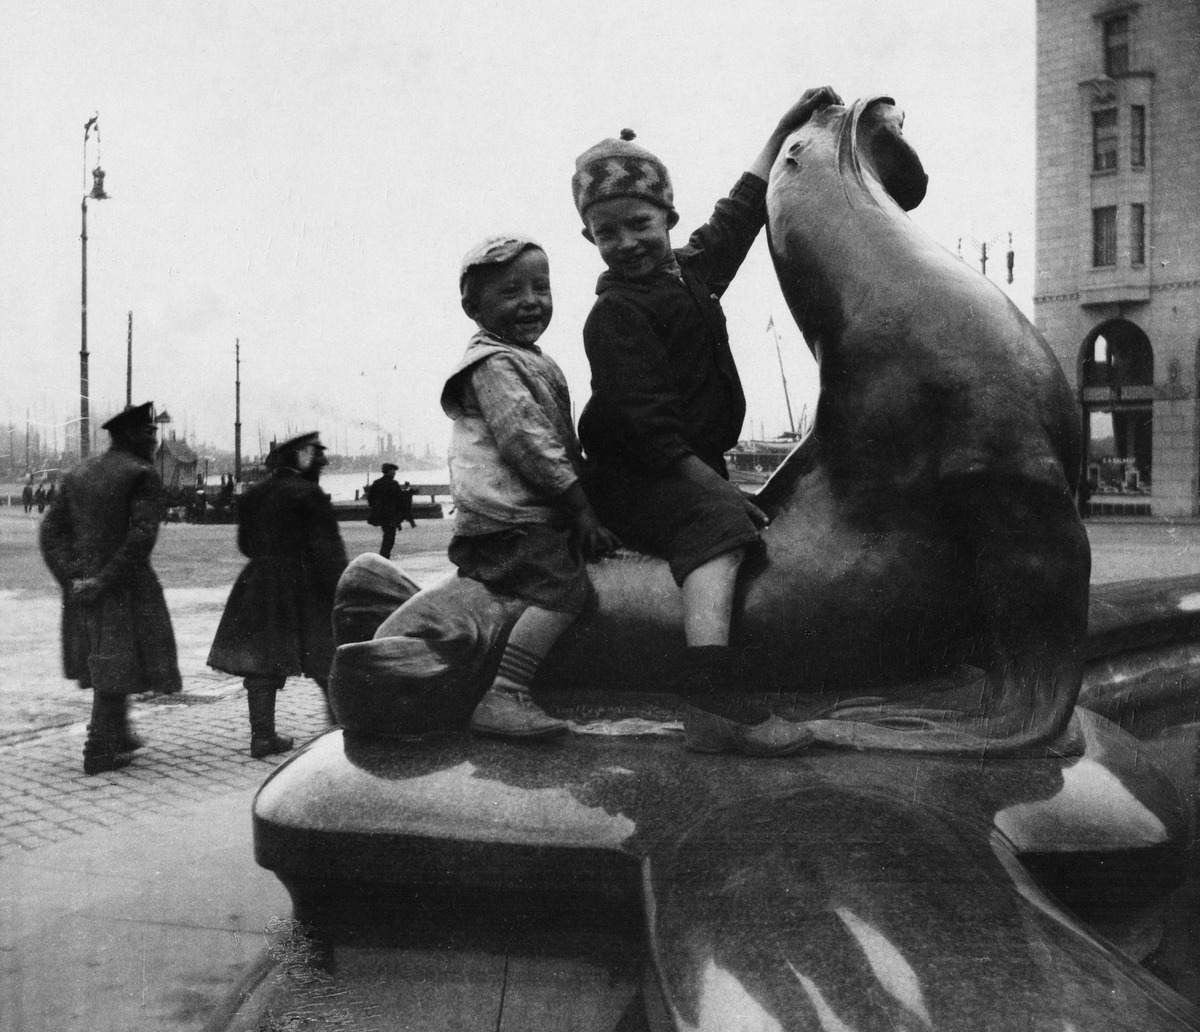
Lapset ratsastavat hylkeen selässä Havis Amanda -patsaalla Kauppatorilla
sisällön kuvaus: Lapset ratsastavat hylkeen selässä Havis Amanda -patsaalla Kauppatorilla. mustavalkoinen
Kuvaaja: Timiriasew, Ivan, valokuvaaja
Ajankohta: kuvausaika 1915
Paikka: Suomi, Uusimaa, Helsinki, Kaartinkaupunki Helsinki, Kauppatori
Aiheet: torit, veistokset, lapset, lastenvaatteet, päähineet, jalkineet, jalankulkijat, univormut, katuvalaistus